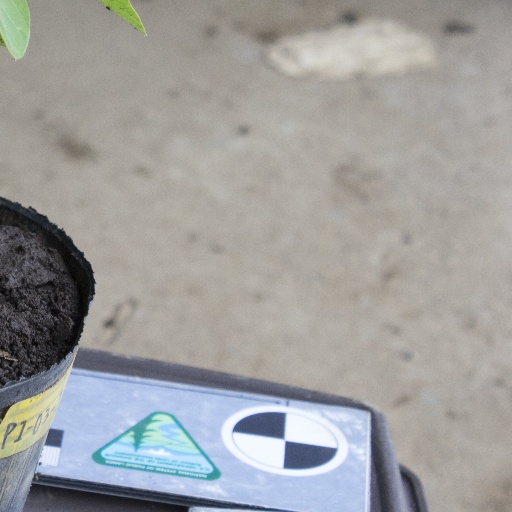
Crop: soybean